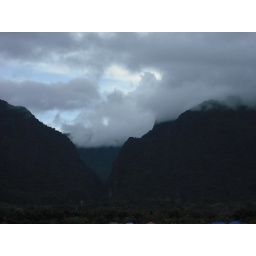
Notice the rather large storm clouds floating in between the two mountains